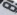
Number: 8